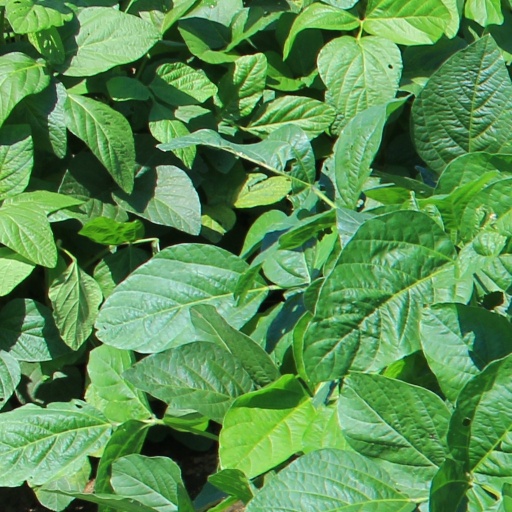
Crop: soybean